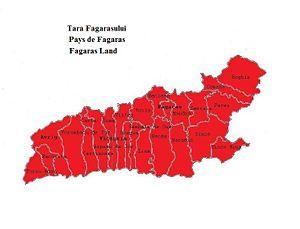
Pays de Fagaras
Le Pays de Făgăraș est une région du sud de la Transylvanie, en Roumanie.